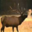
Label: deer